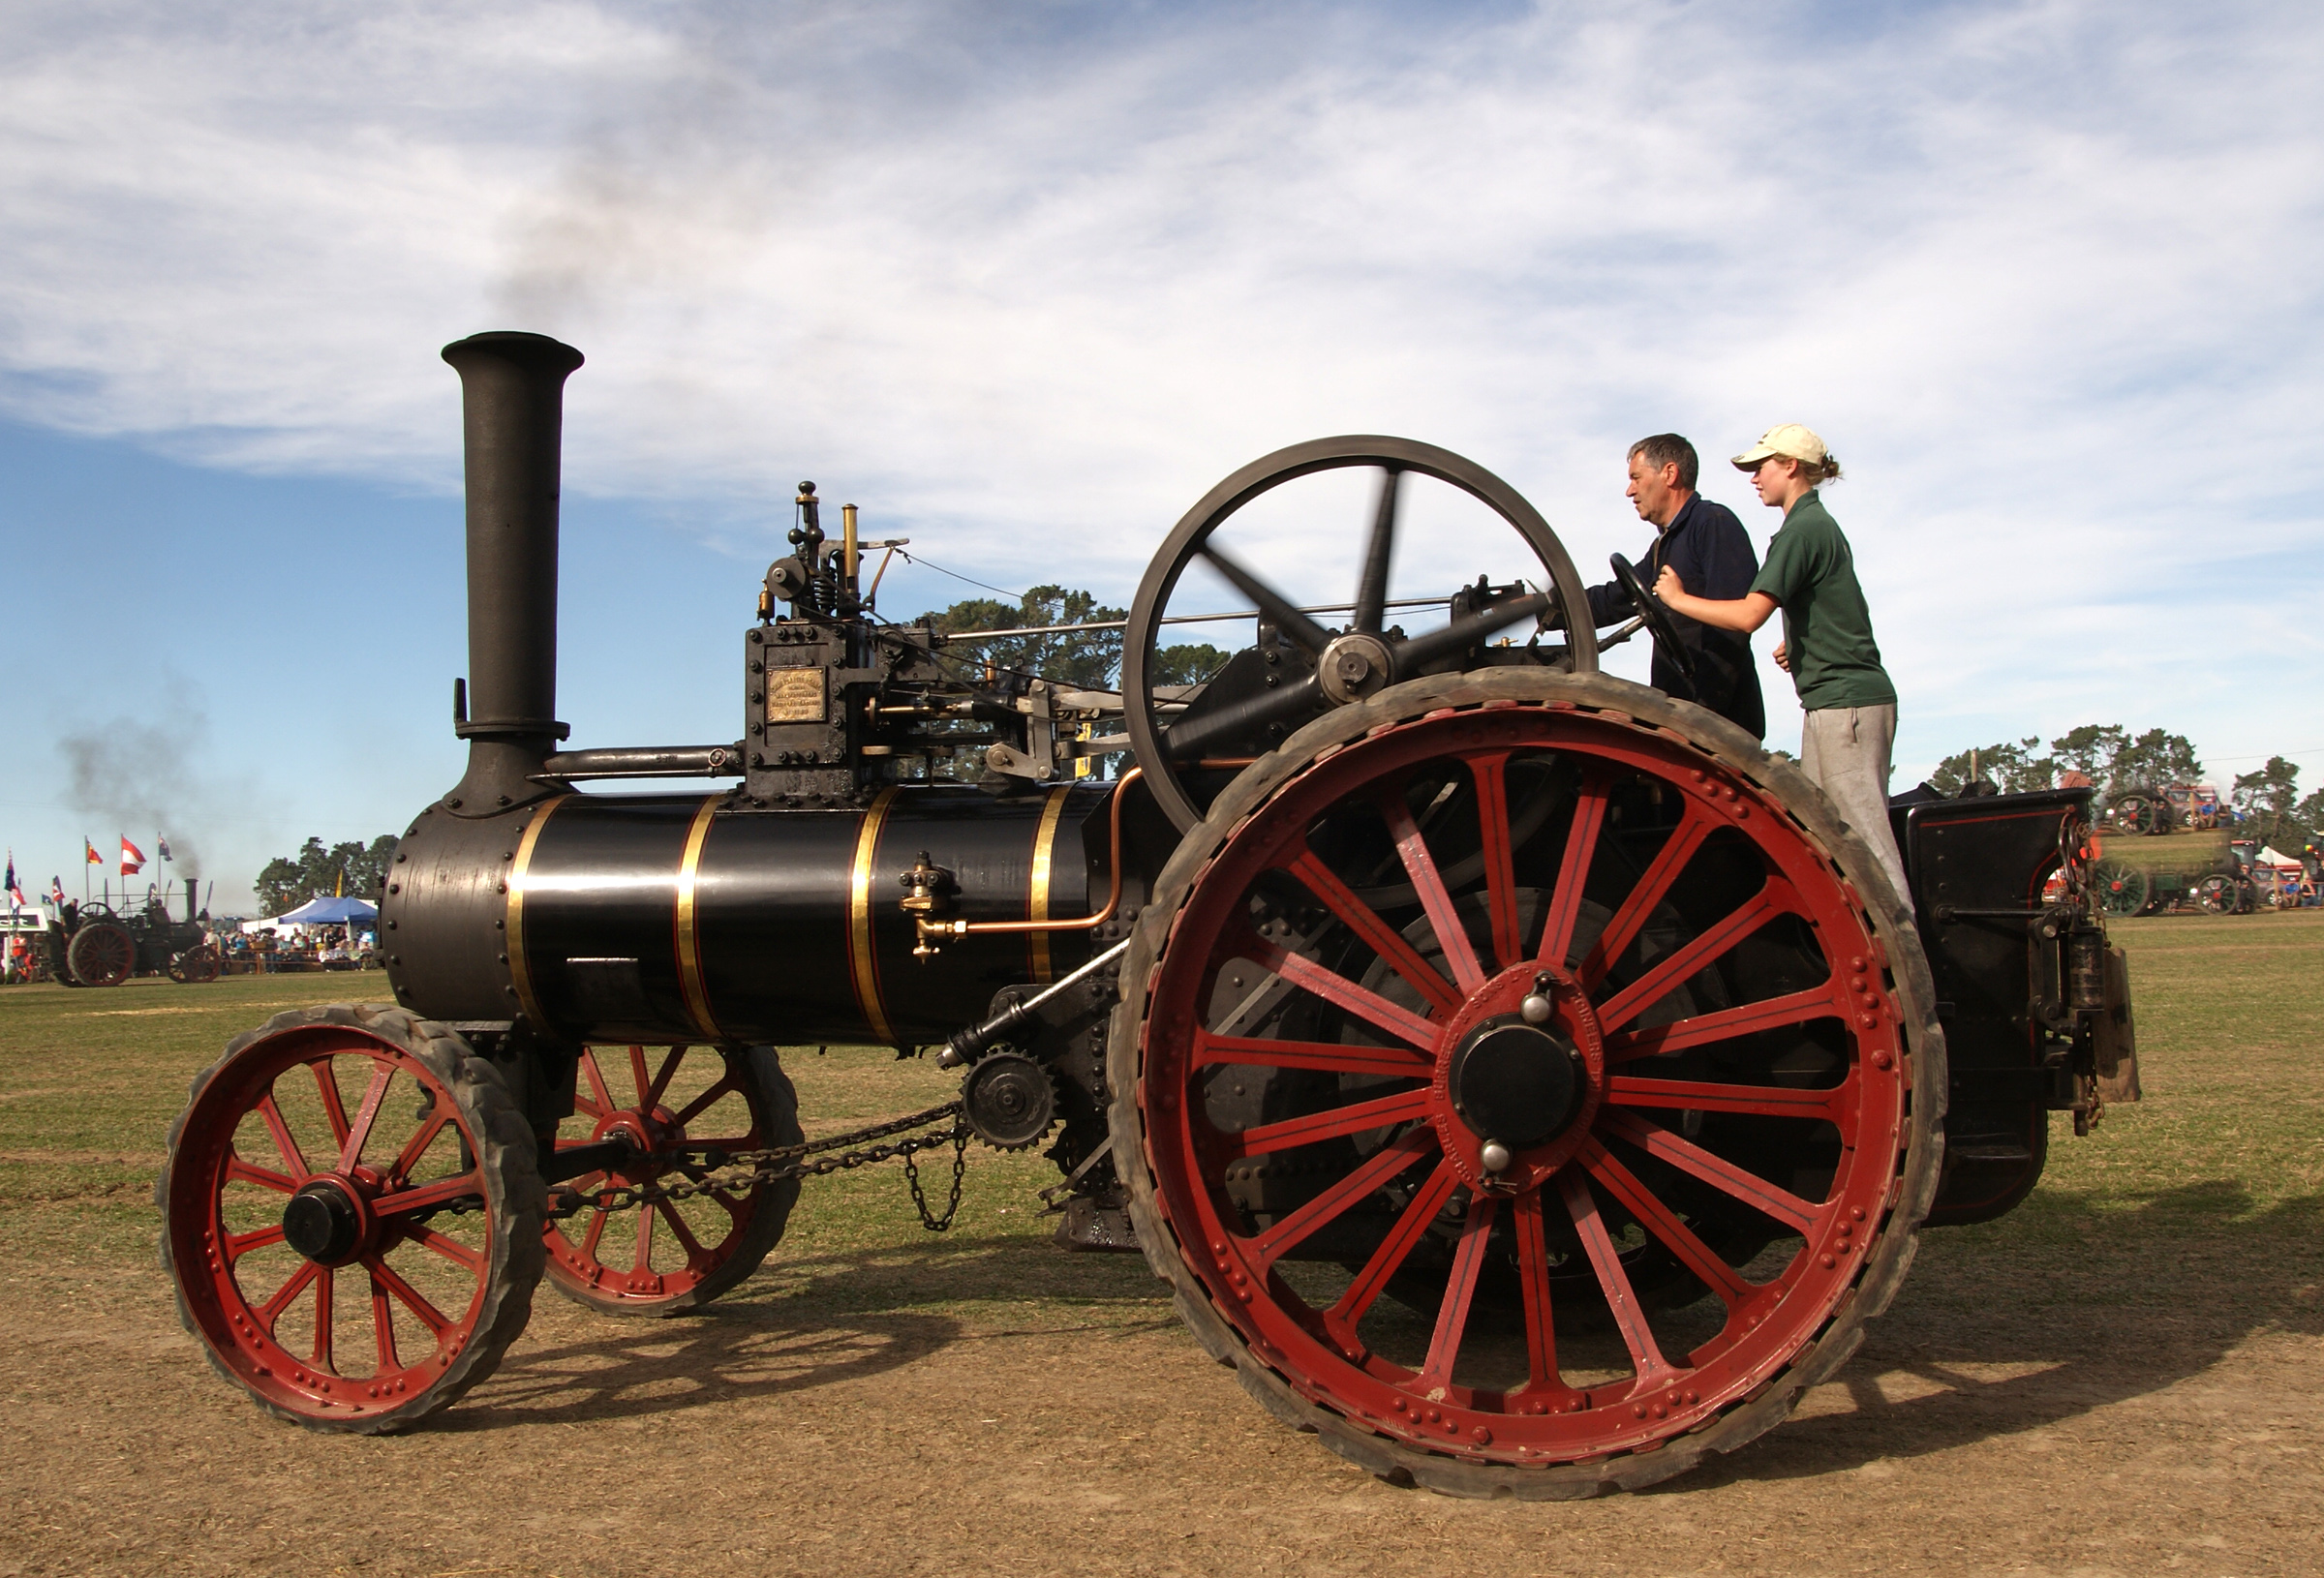
wheel, steam, red, farming, vehicle, publicdomain, steam engine, cannon, steamdrivenengines, tractionenginerallys, traction, steamroadvehicles, oldstylefarming, tractors, rally, burrelltractionengine, aircraft engine, automotive engine part